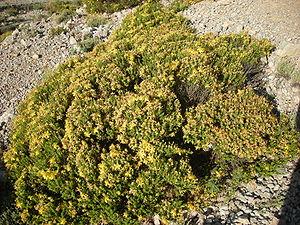
Hypericum balearicum ou millepertuis des Baléares est une plante endémique des iles Baléares en Espagne. C'est une espèce vivace de terrains secs, se présentant sous la forme d'un arbrisseau au feuillage aromatique et à fleurs jaunes.